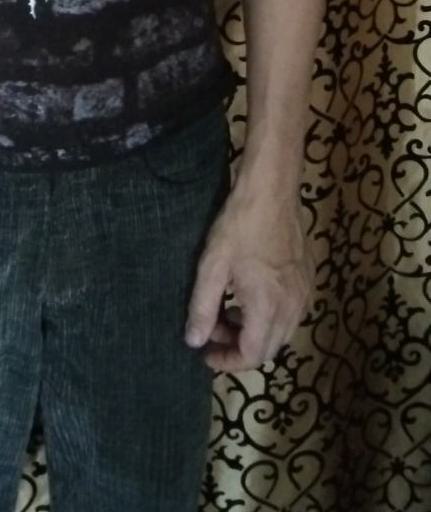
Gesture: no_gesture